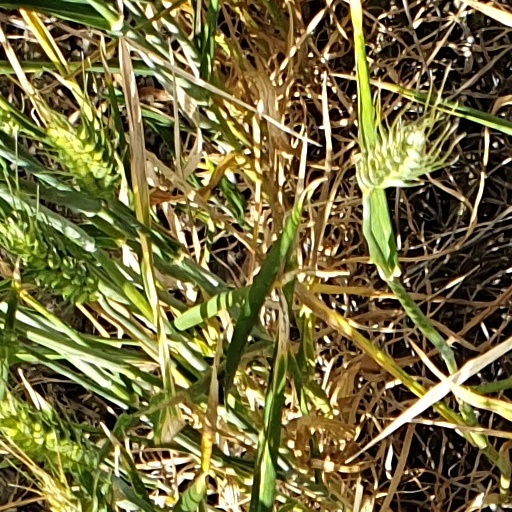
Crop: wheat